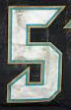
Number: 5